185th Rifle Division

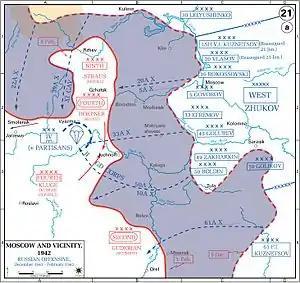
Rzhev salient 1941-1942. Note positions of 30th and 29th Armies.

The first Rzhev-Vyazma offensive began on January 8, 1942, based on a directive from the "STAVKA" of the previous day, which stated the objective "to encircle, and then capture or destroy the enemy's entire MozhayskGzhatskViaz'ma grouping". Kalinin Front's right wing would attack from northwest of Rzhev toward Sychyovka and Vyazma. Within days the forces of 29th Army were moving to encircle Rzhev from the west, reaching as close as 8km to the city by January 11. The "STAVKA" ordered General Konev that it be taken the following day, but despite reinforcements the effort fell short. Later in the month the 185th was transferred to this Army.